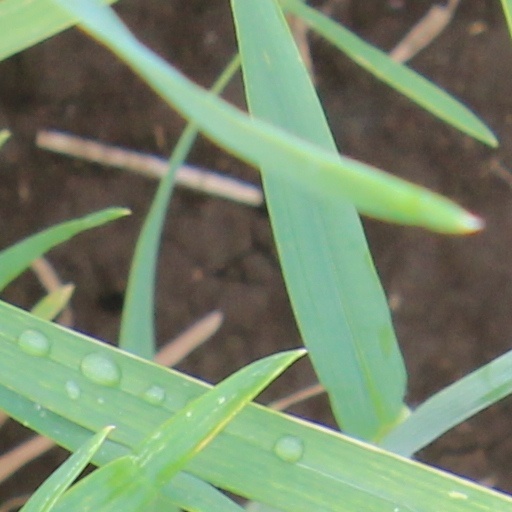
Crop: wheat